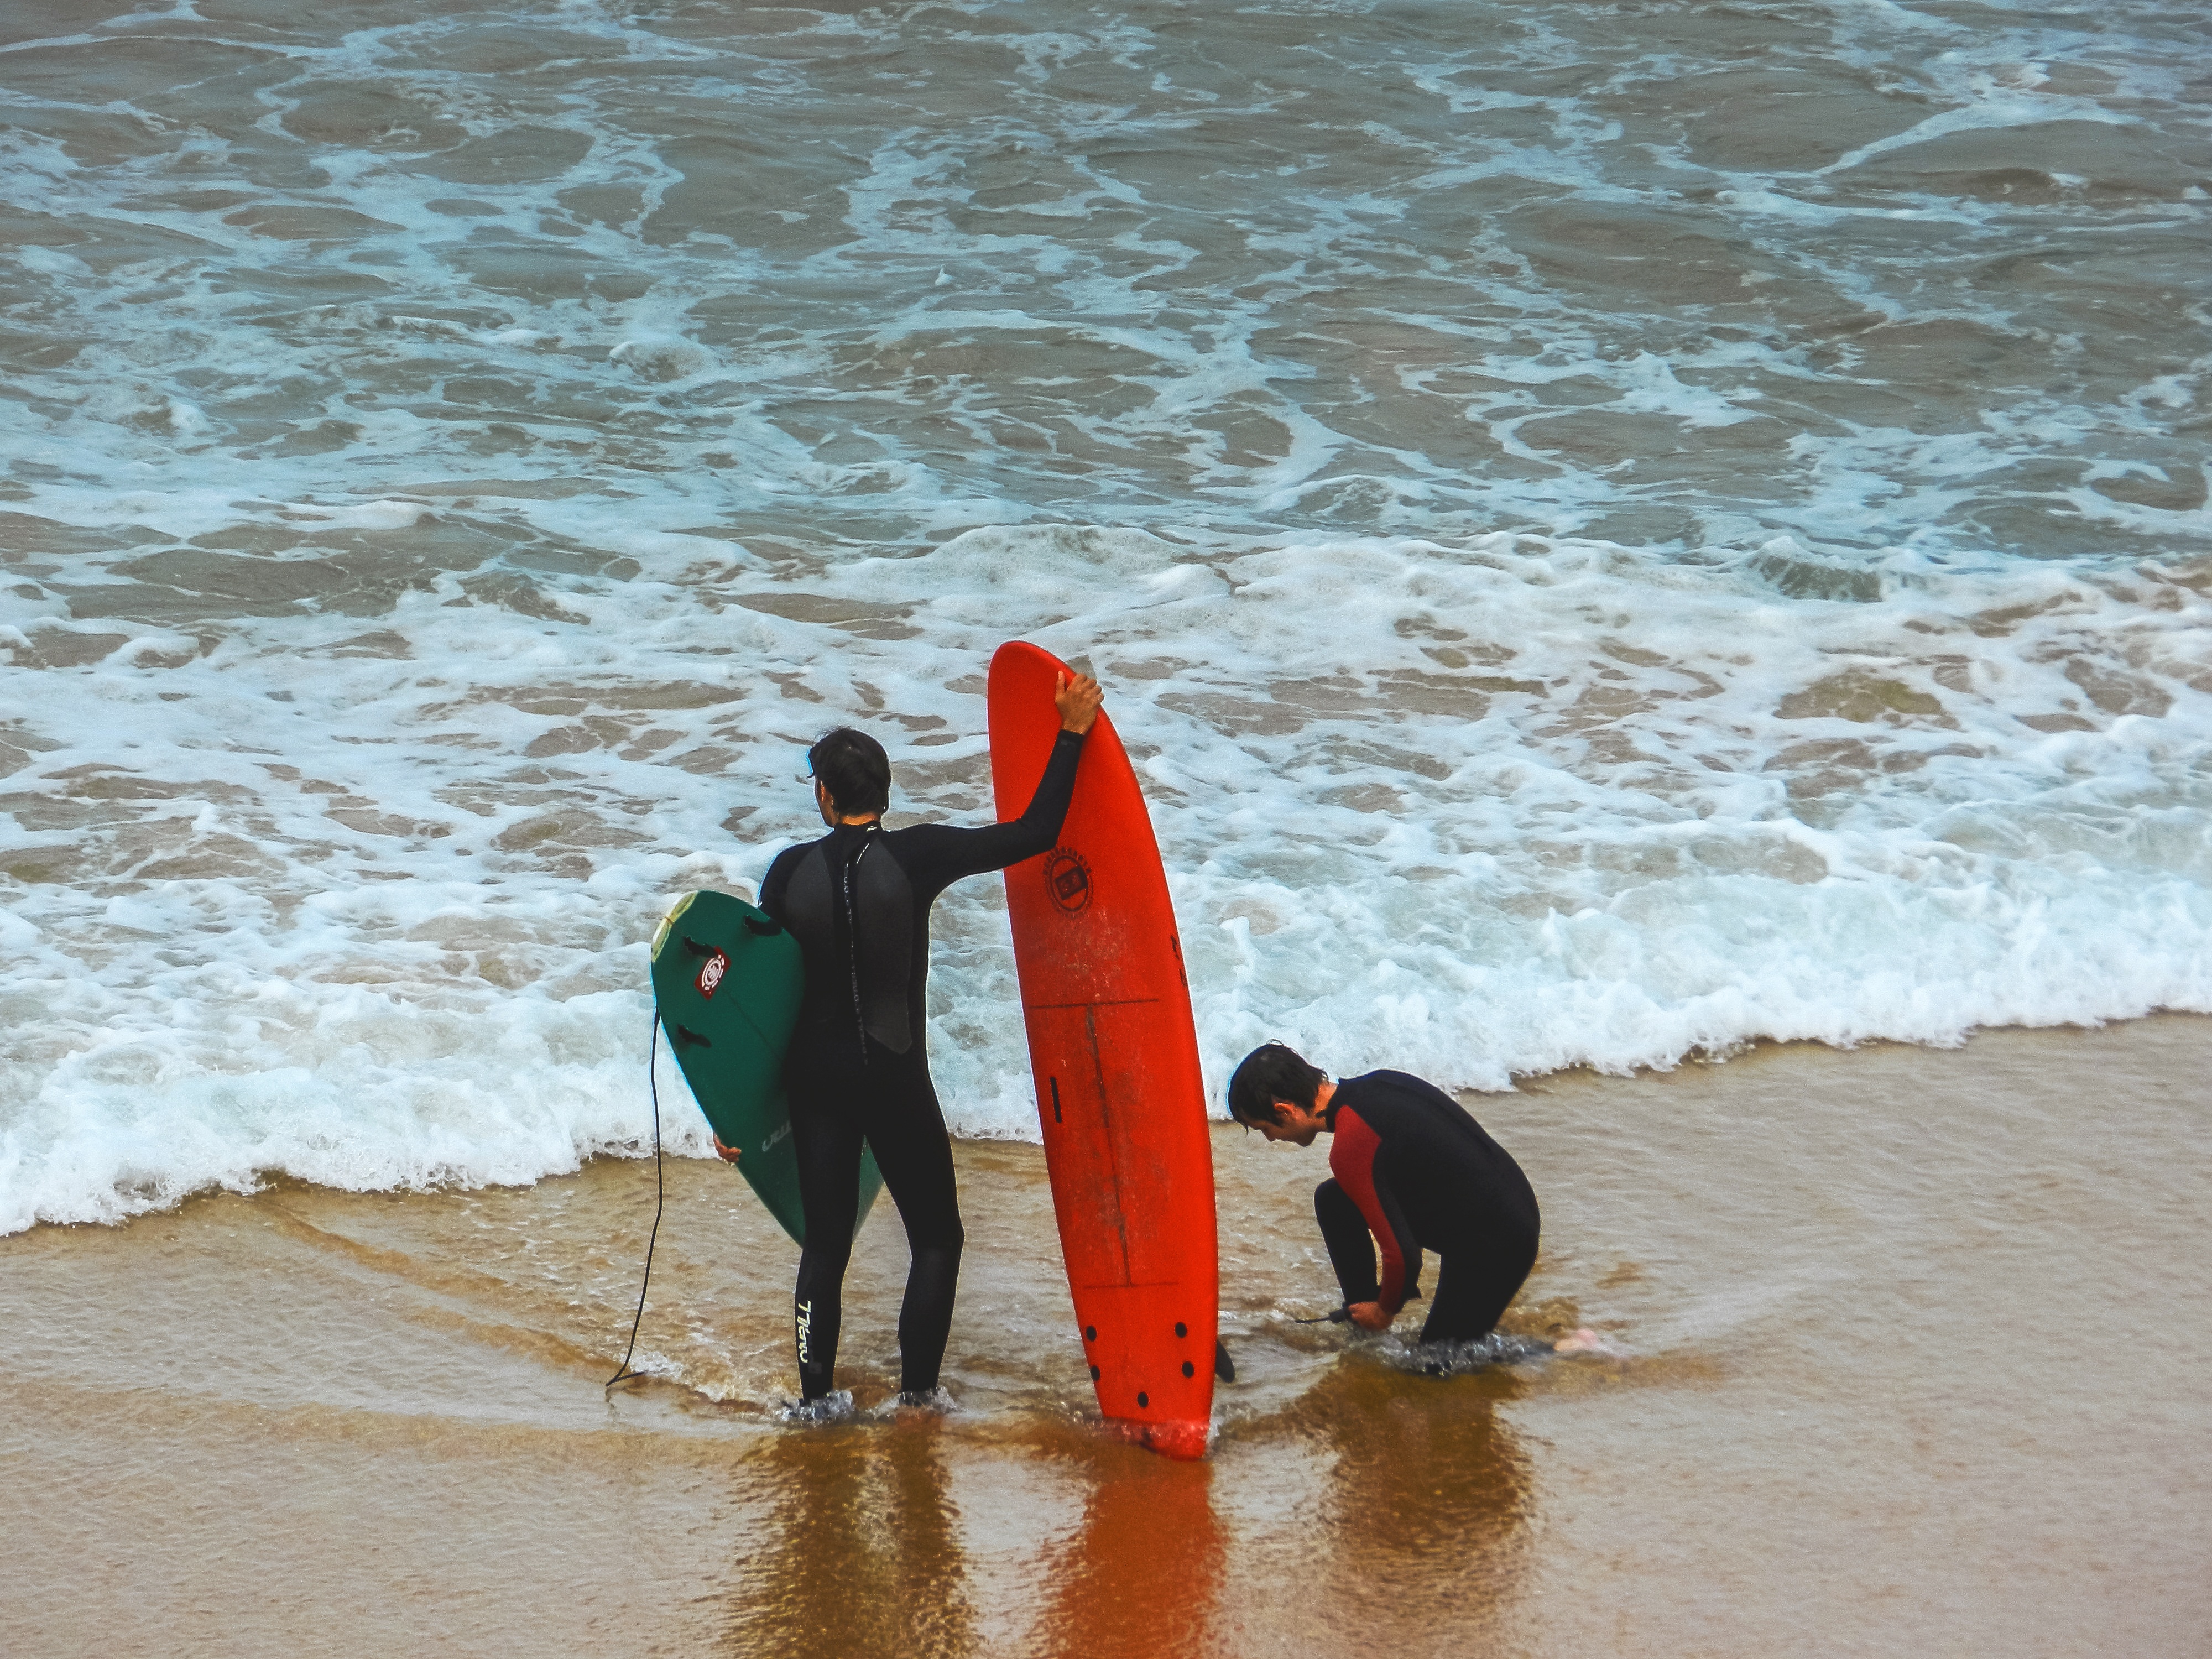
beach, sea, coast, water, sand, ocean, people, shore, wave, summer, vacation, surf, surfing, paddle, surfboard, sports, skimboarding, wind wave, boardsport, surfing equipment and supplies